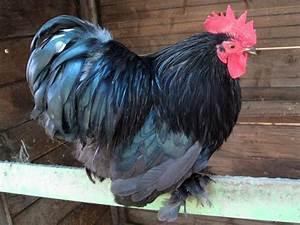
chicken